Tom Swift and His Big Tunnel

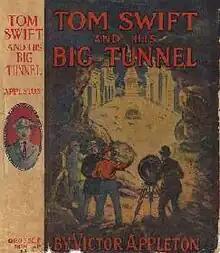

Tom Swift and His Big Tunnel, or, the Hidden City of the Andes, is Volume 19 in the original Tom Swift novel series published by Grosset & Dunlap.